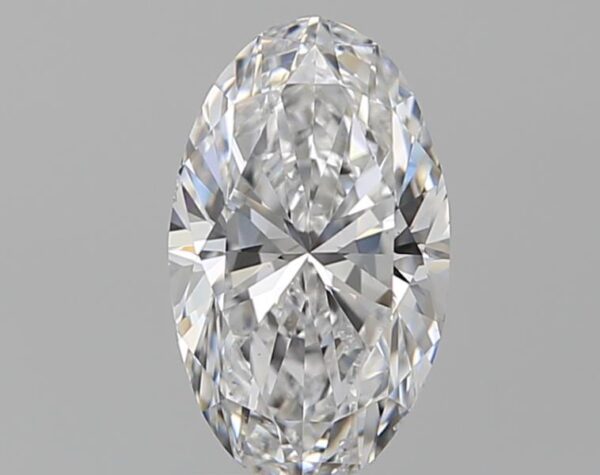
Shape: oval
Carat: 1.2
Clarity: VS2
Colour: D
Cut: GD
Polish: VG
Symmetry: VG
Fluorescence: F
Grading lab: GIA
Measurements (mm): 9.01 x 5.4 x 3.66